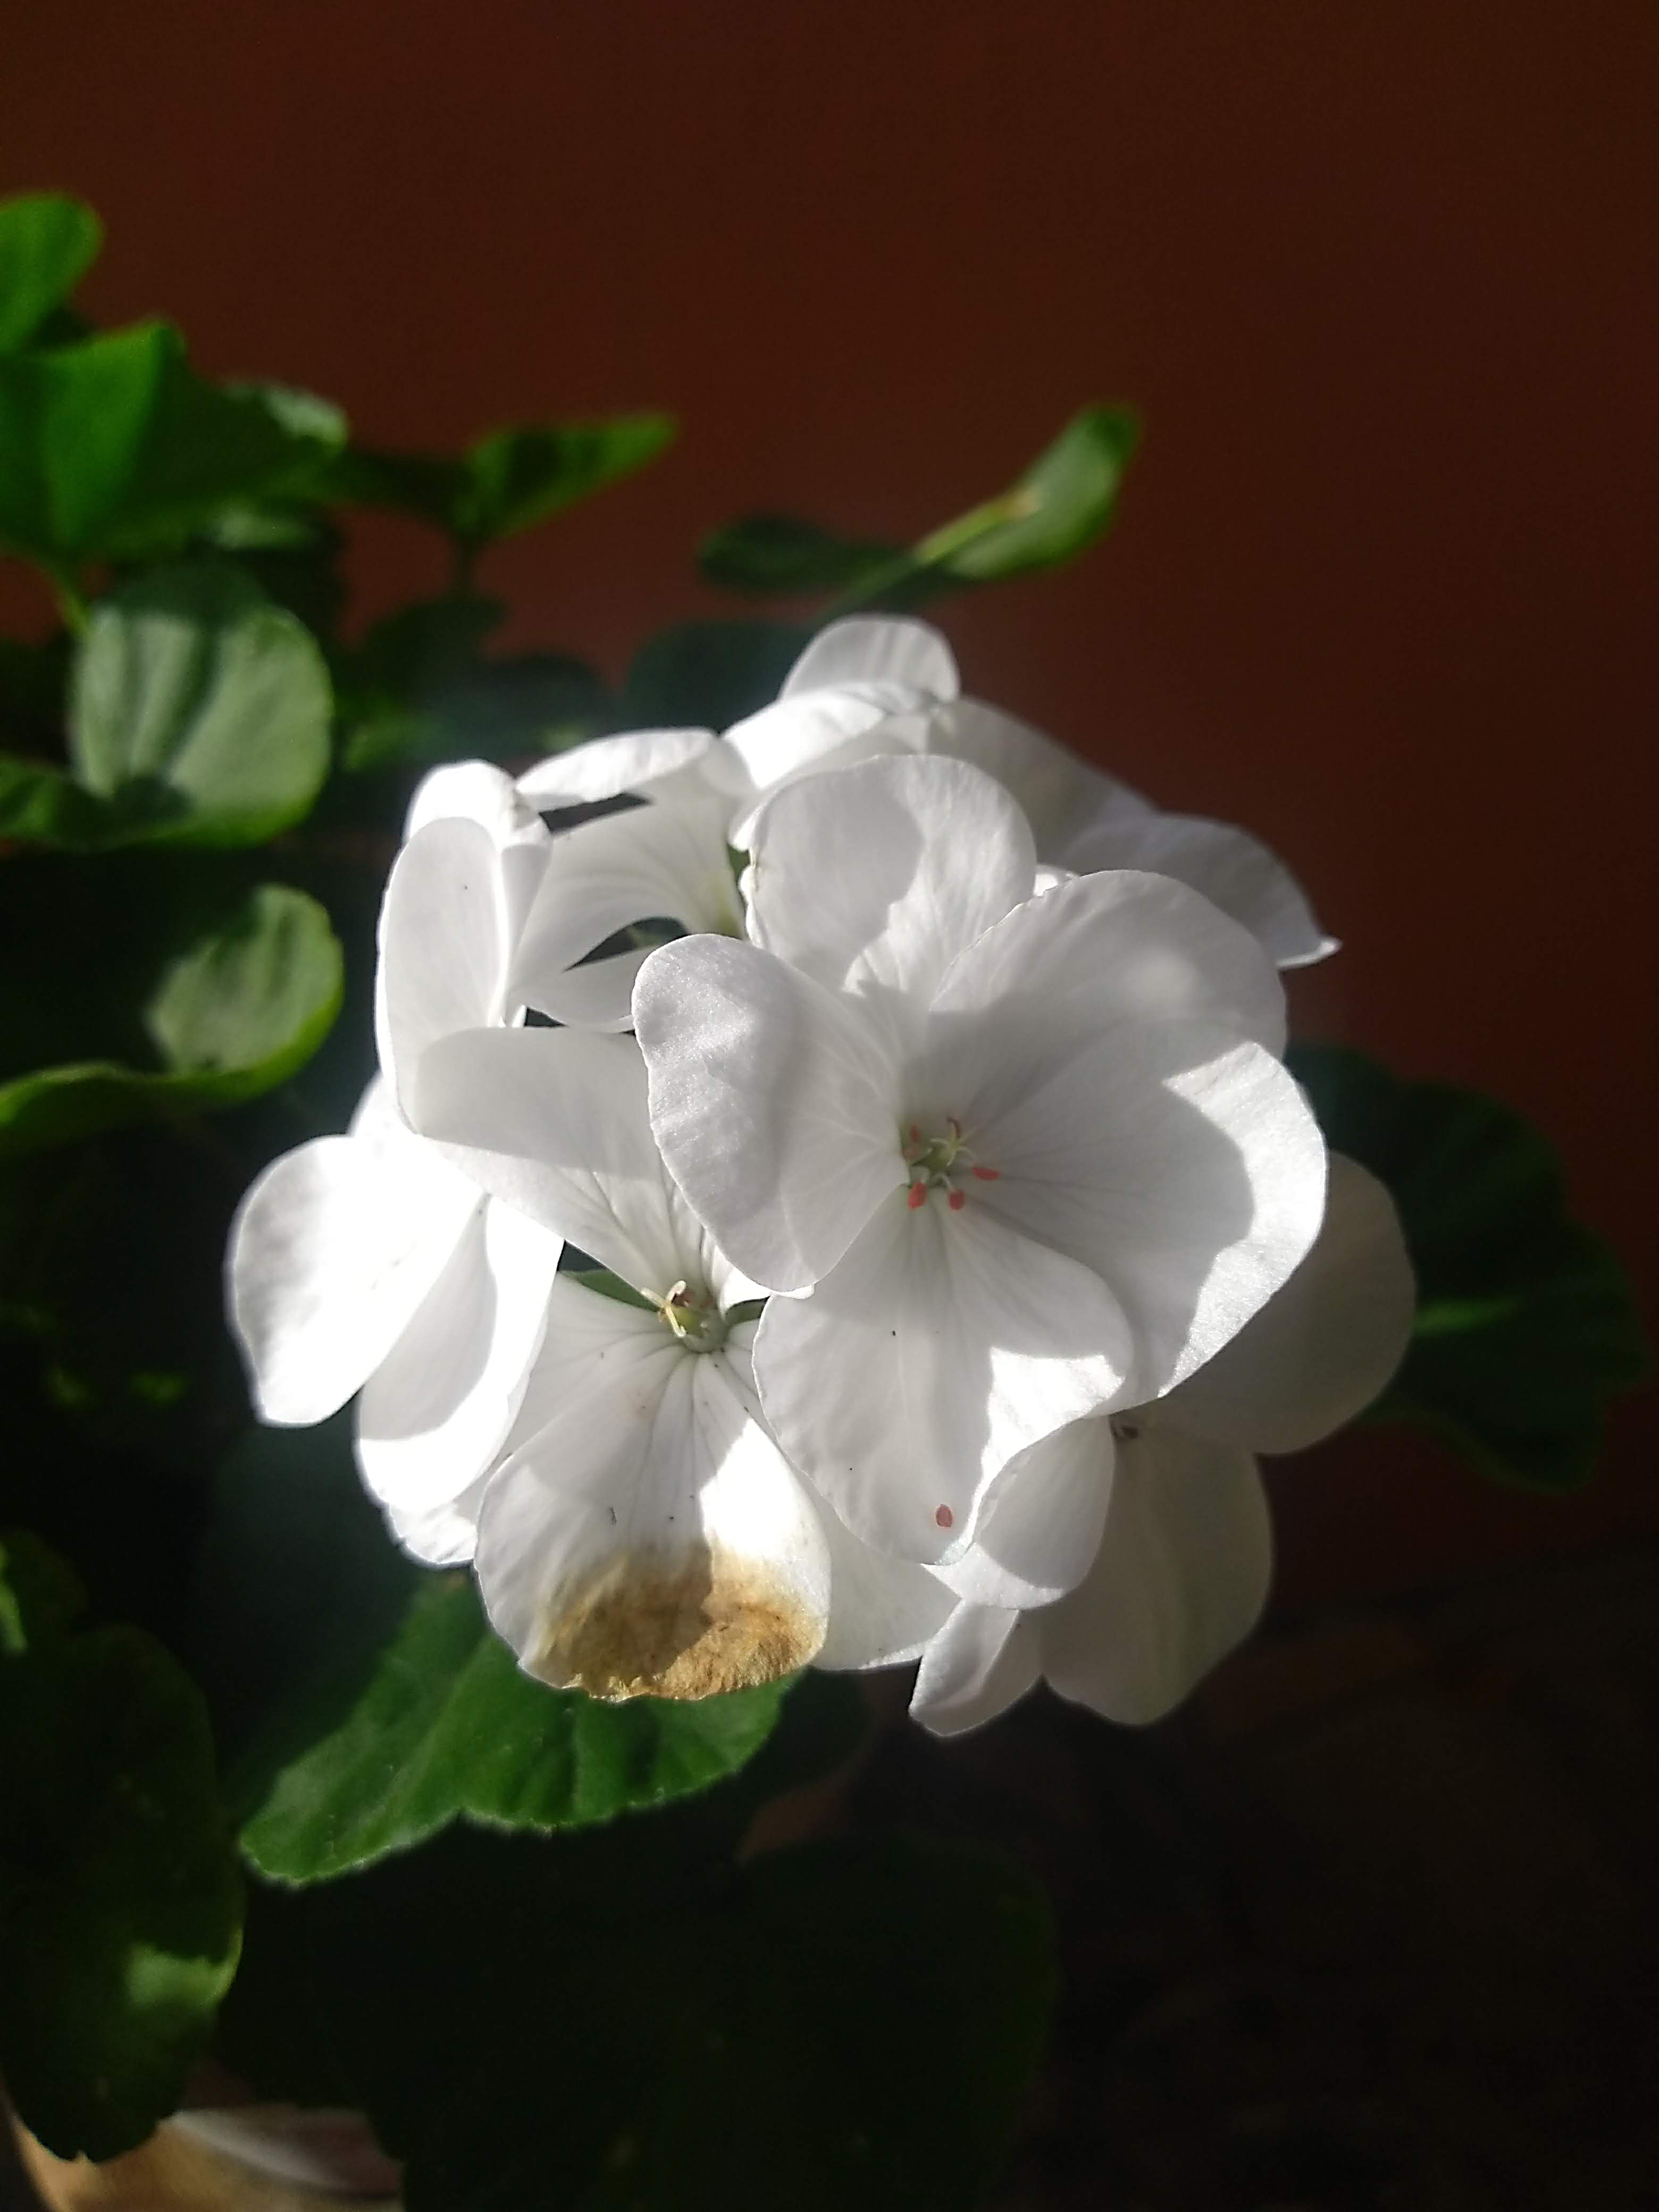
white flowers, flower, white, flora, plant, petal, blossom, flowering plant, jasmine, geraniales, spring, geranium, plant stem, busy lizzie, still life photography